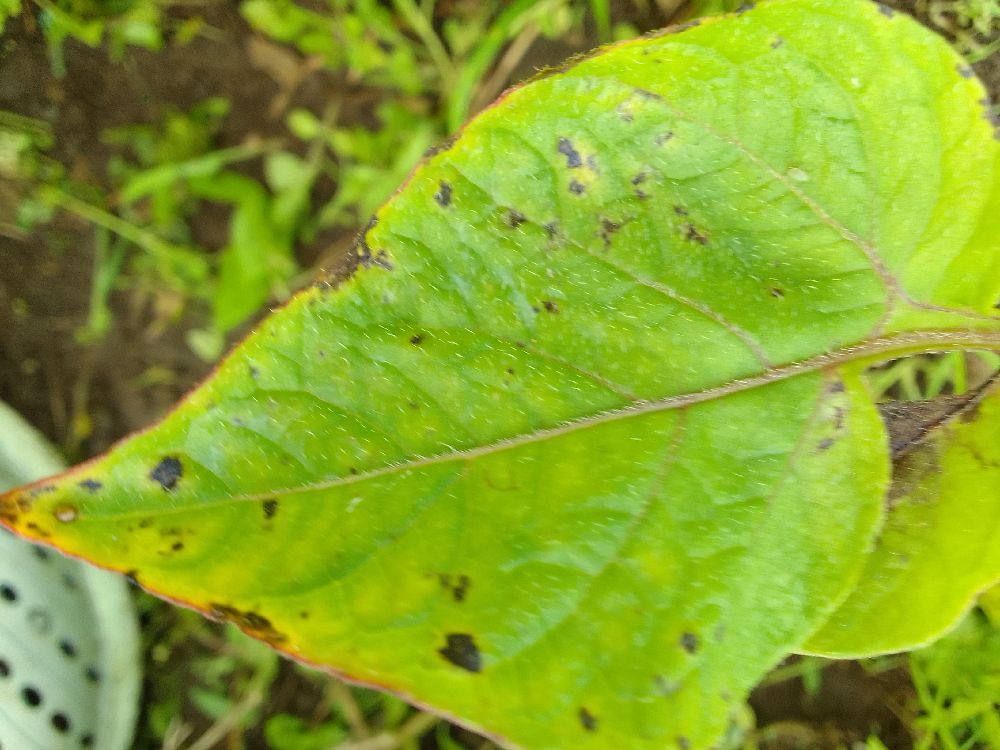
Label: Early blight